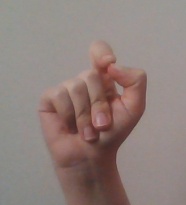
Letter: fa